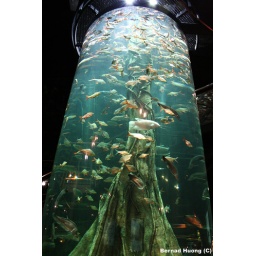
life tree in the water